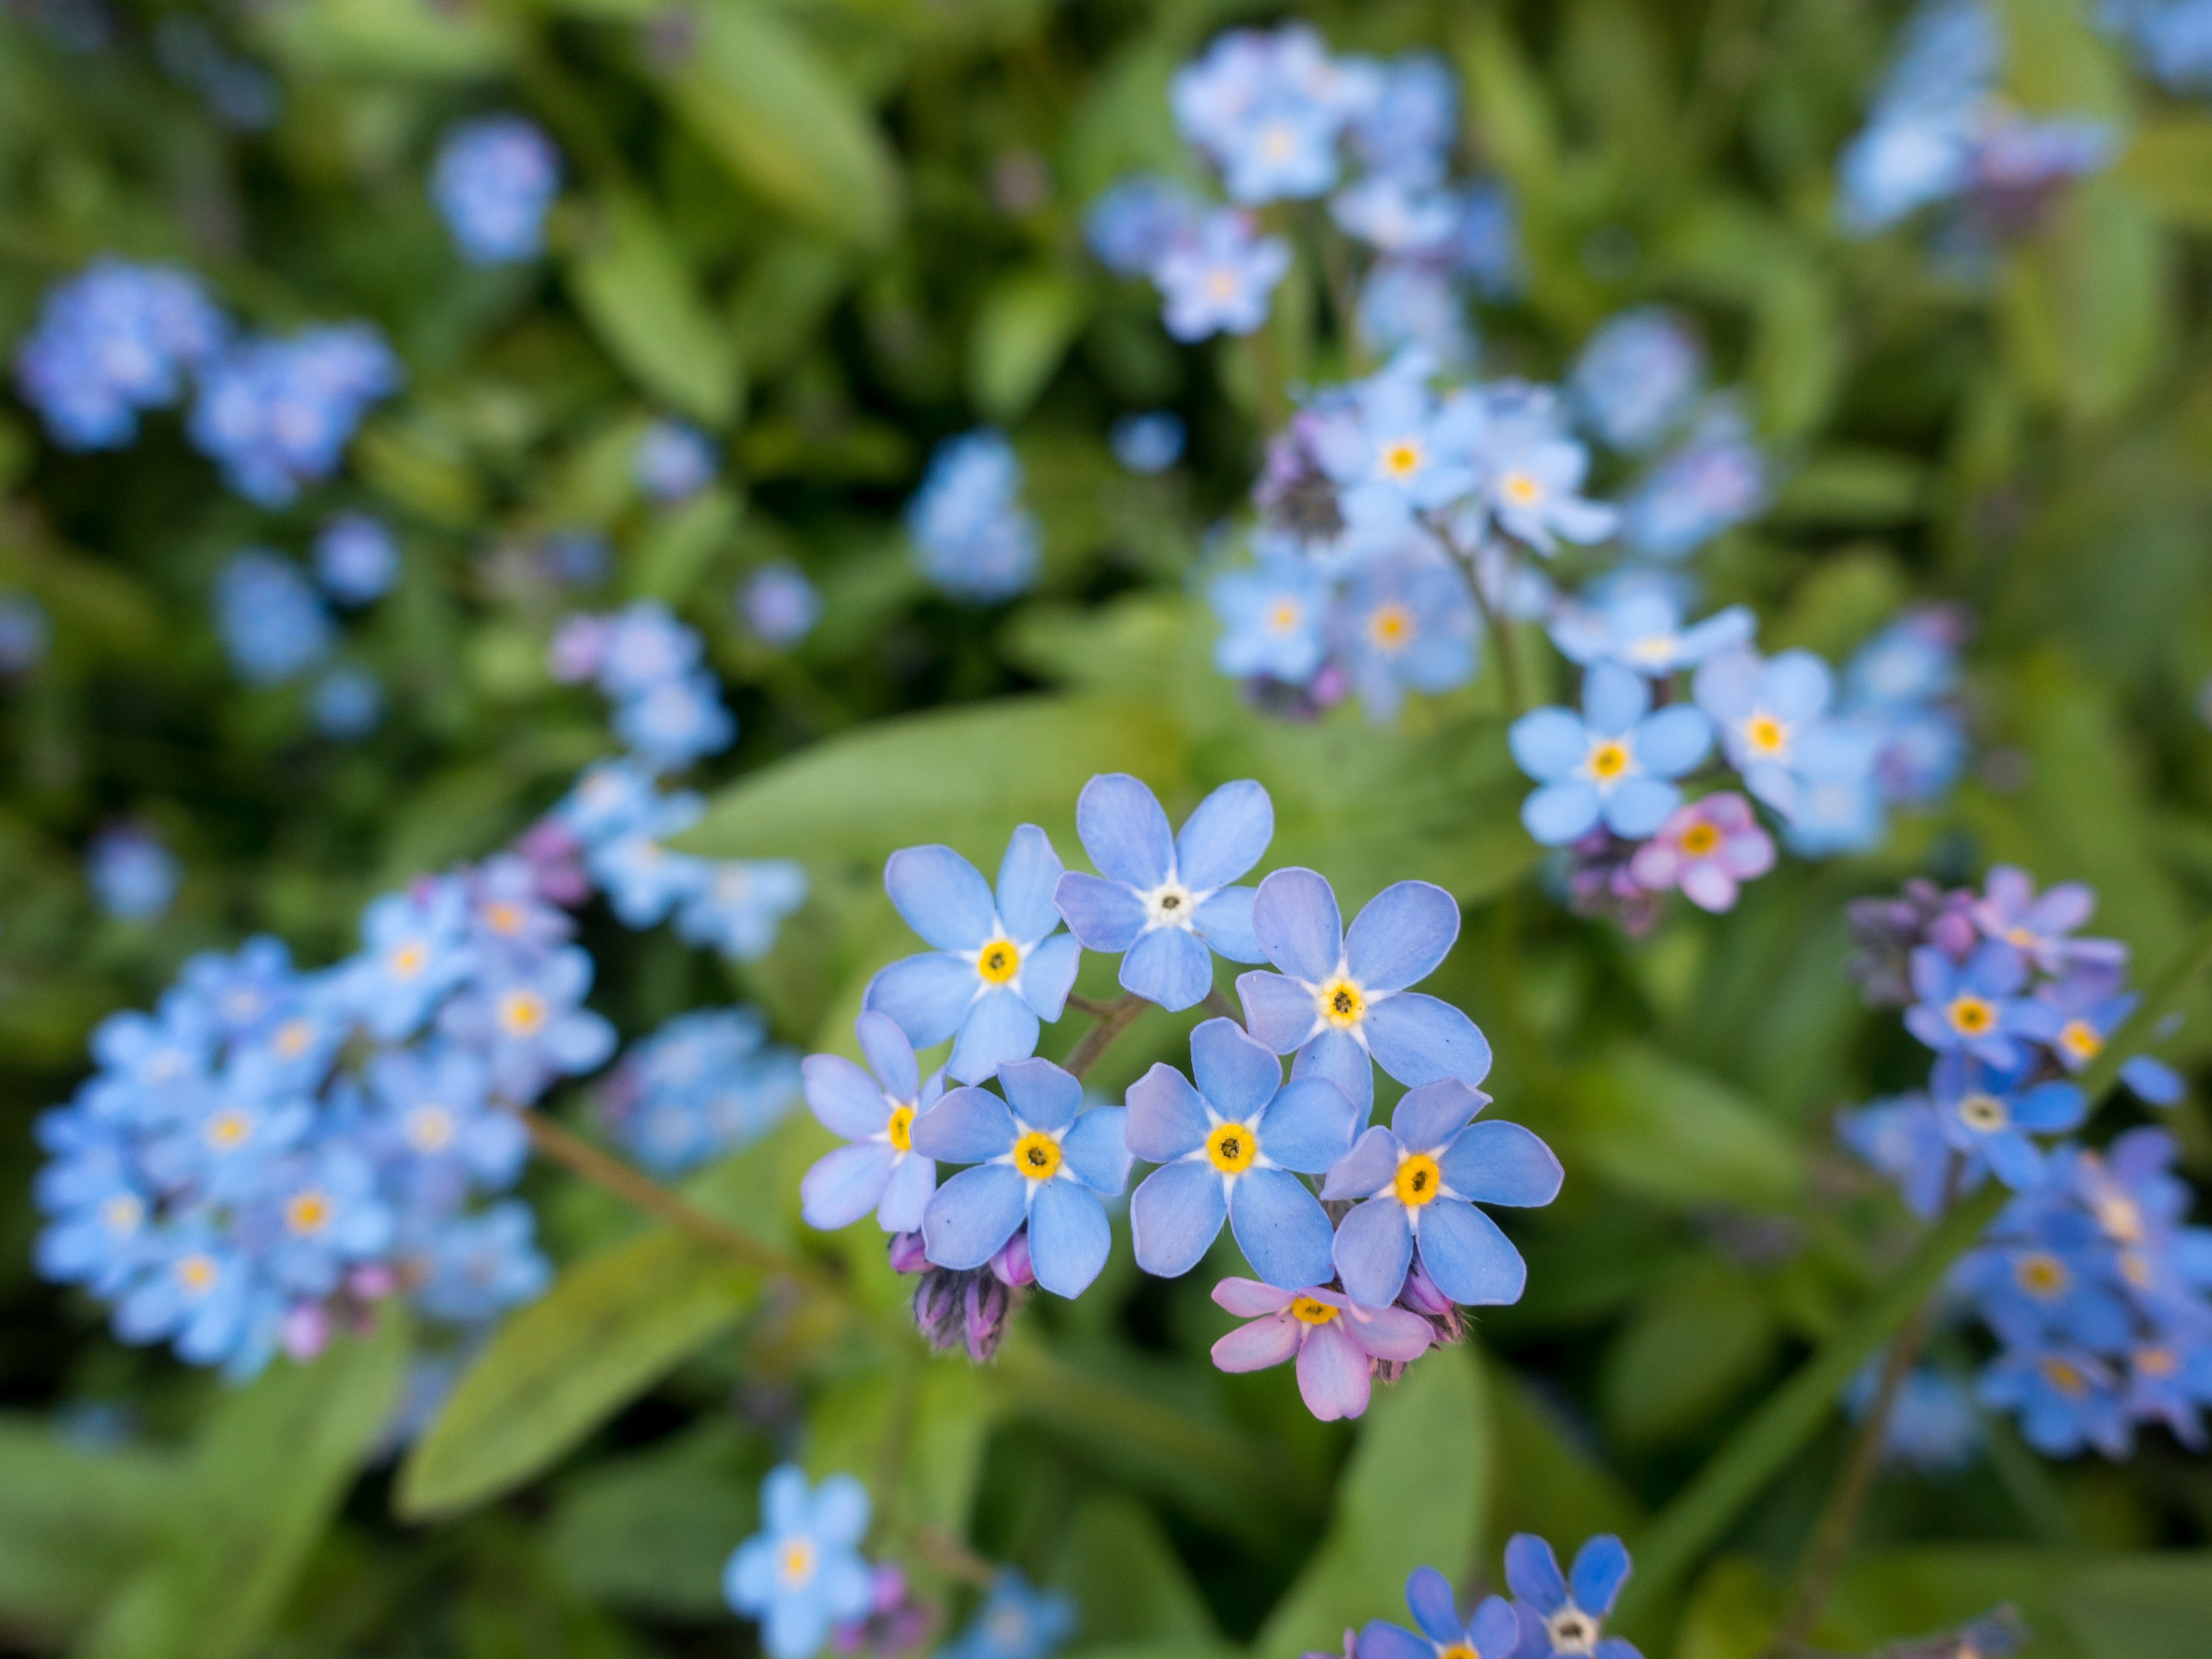
nature, blossom, plant, flower, petal, floral, botany, blue, garden, flora, wildflower, forget me not, macro photography, flowering plant, borage family, annual plant, land plant